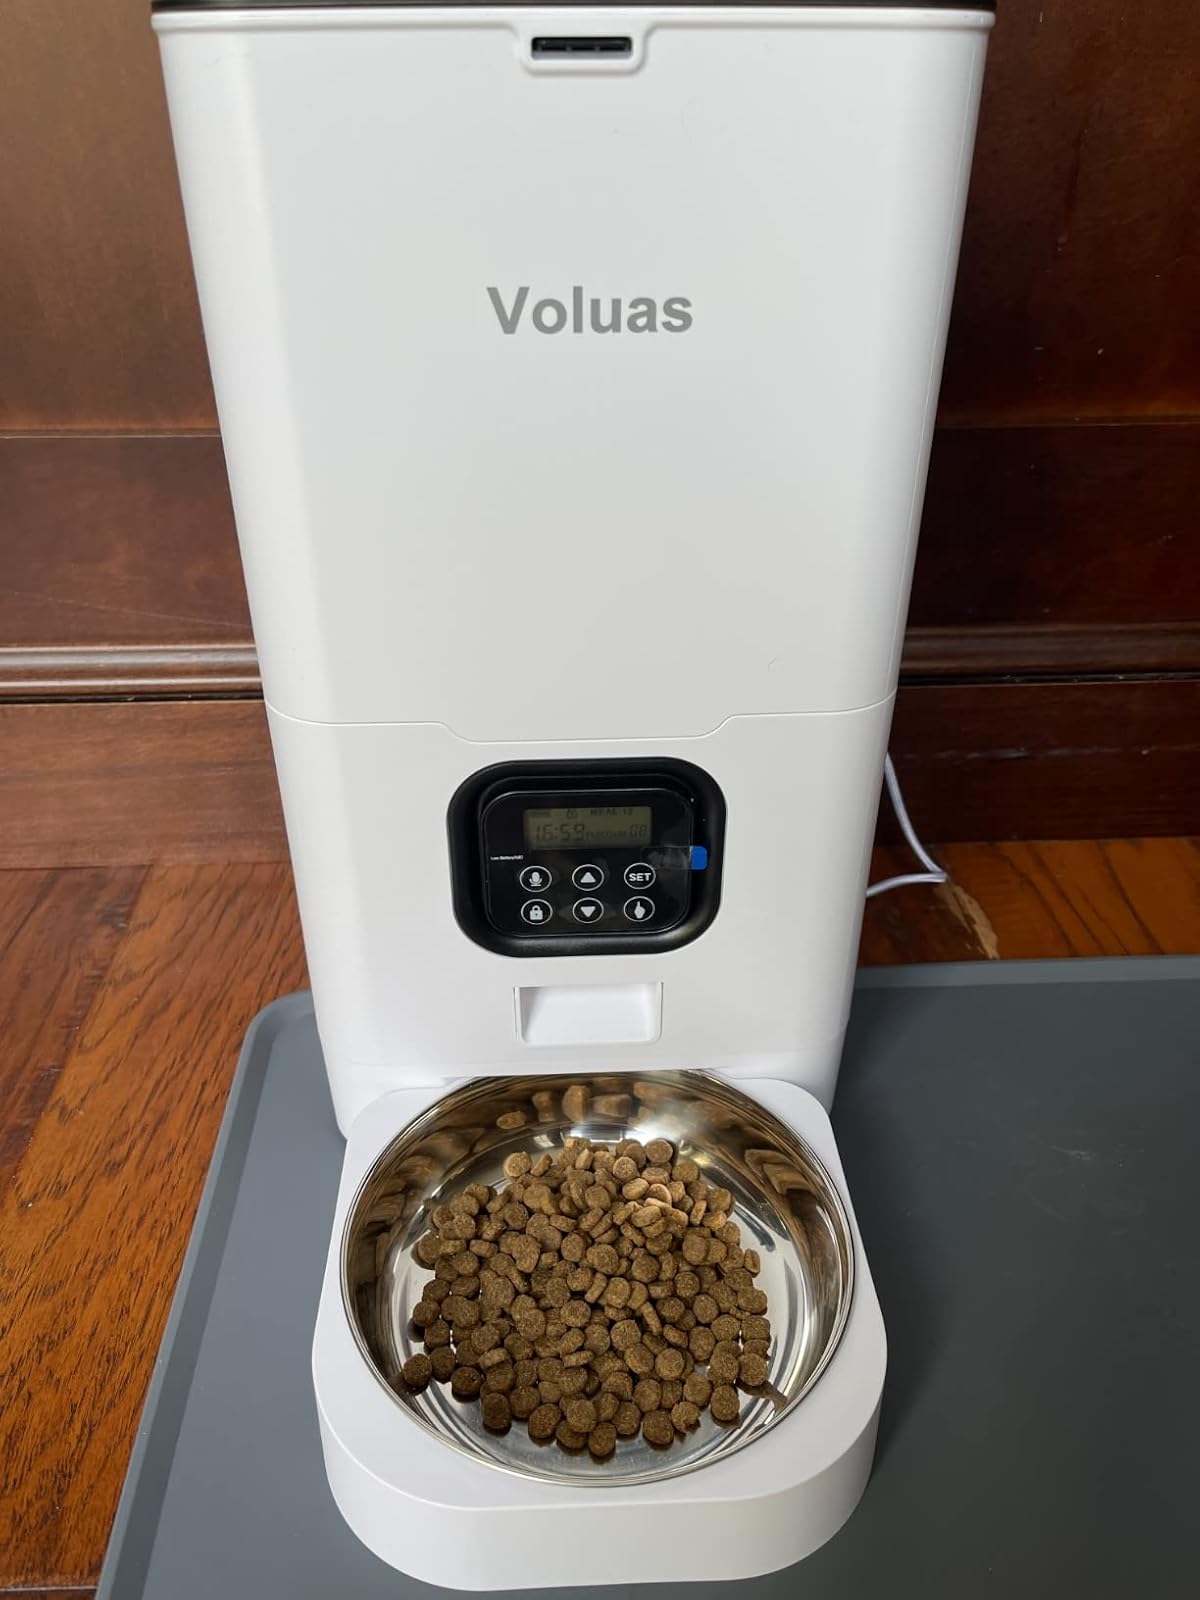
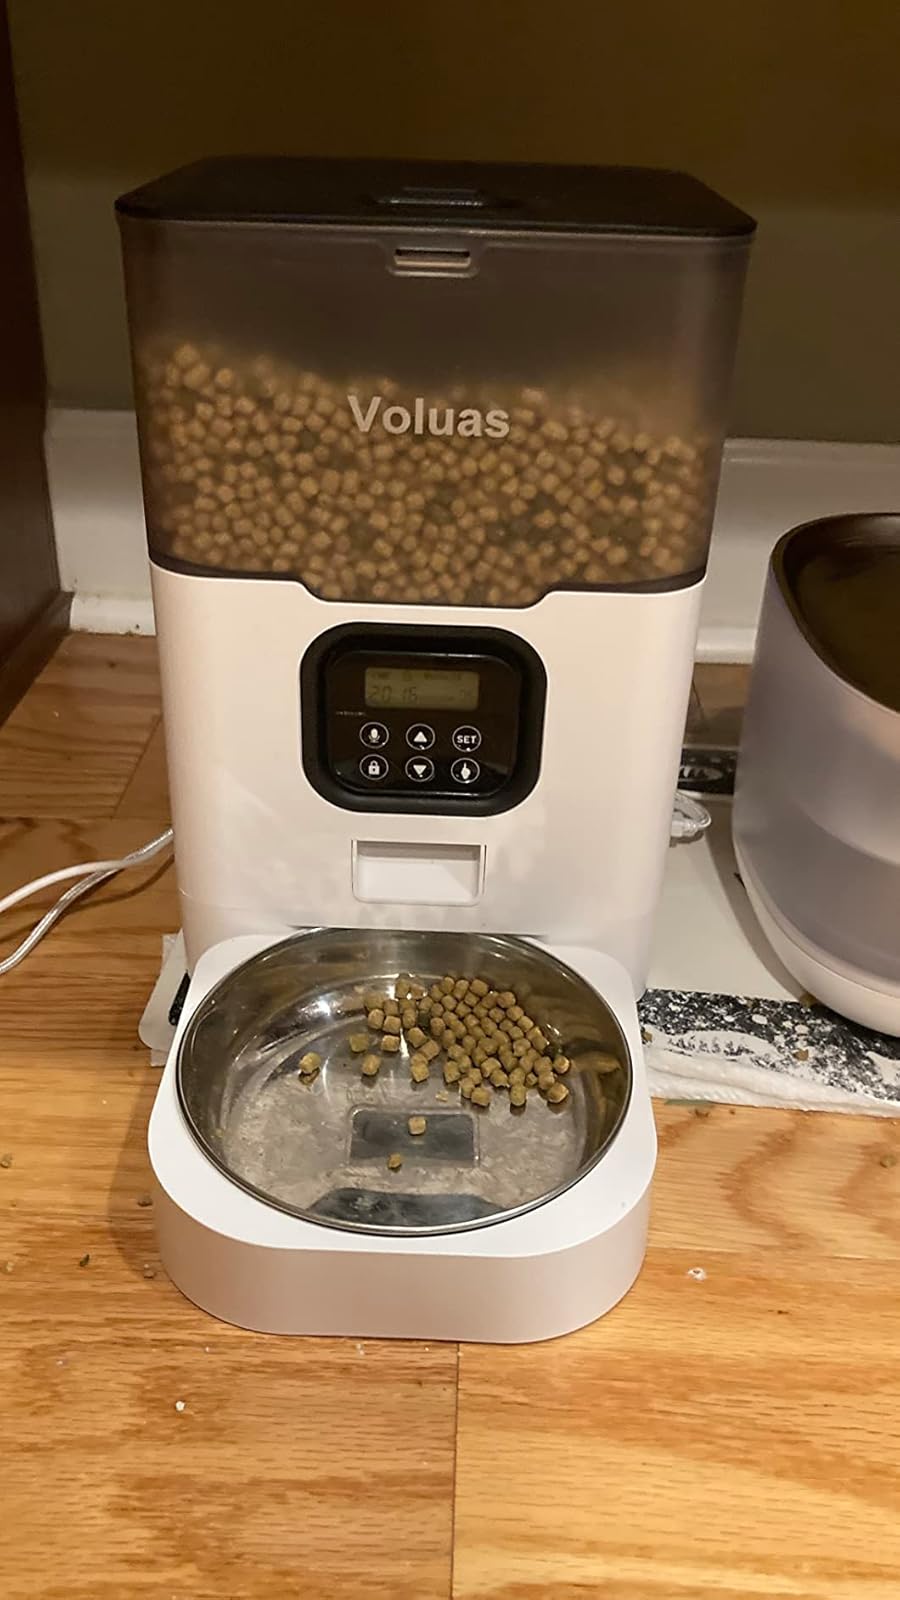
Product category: items_feeder
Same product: no